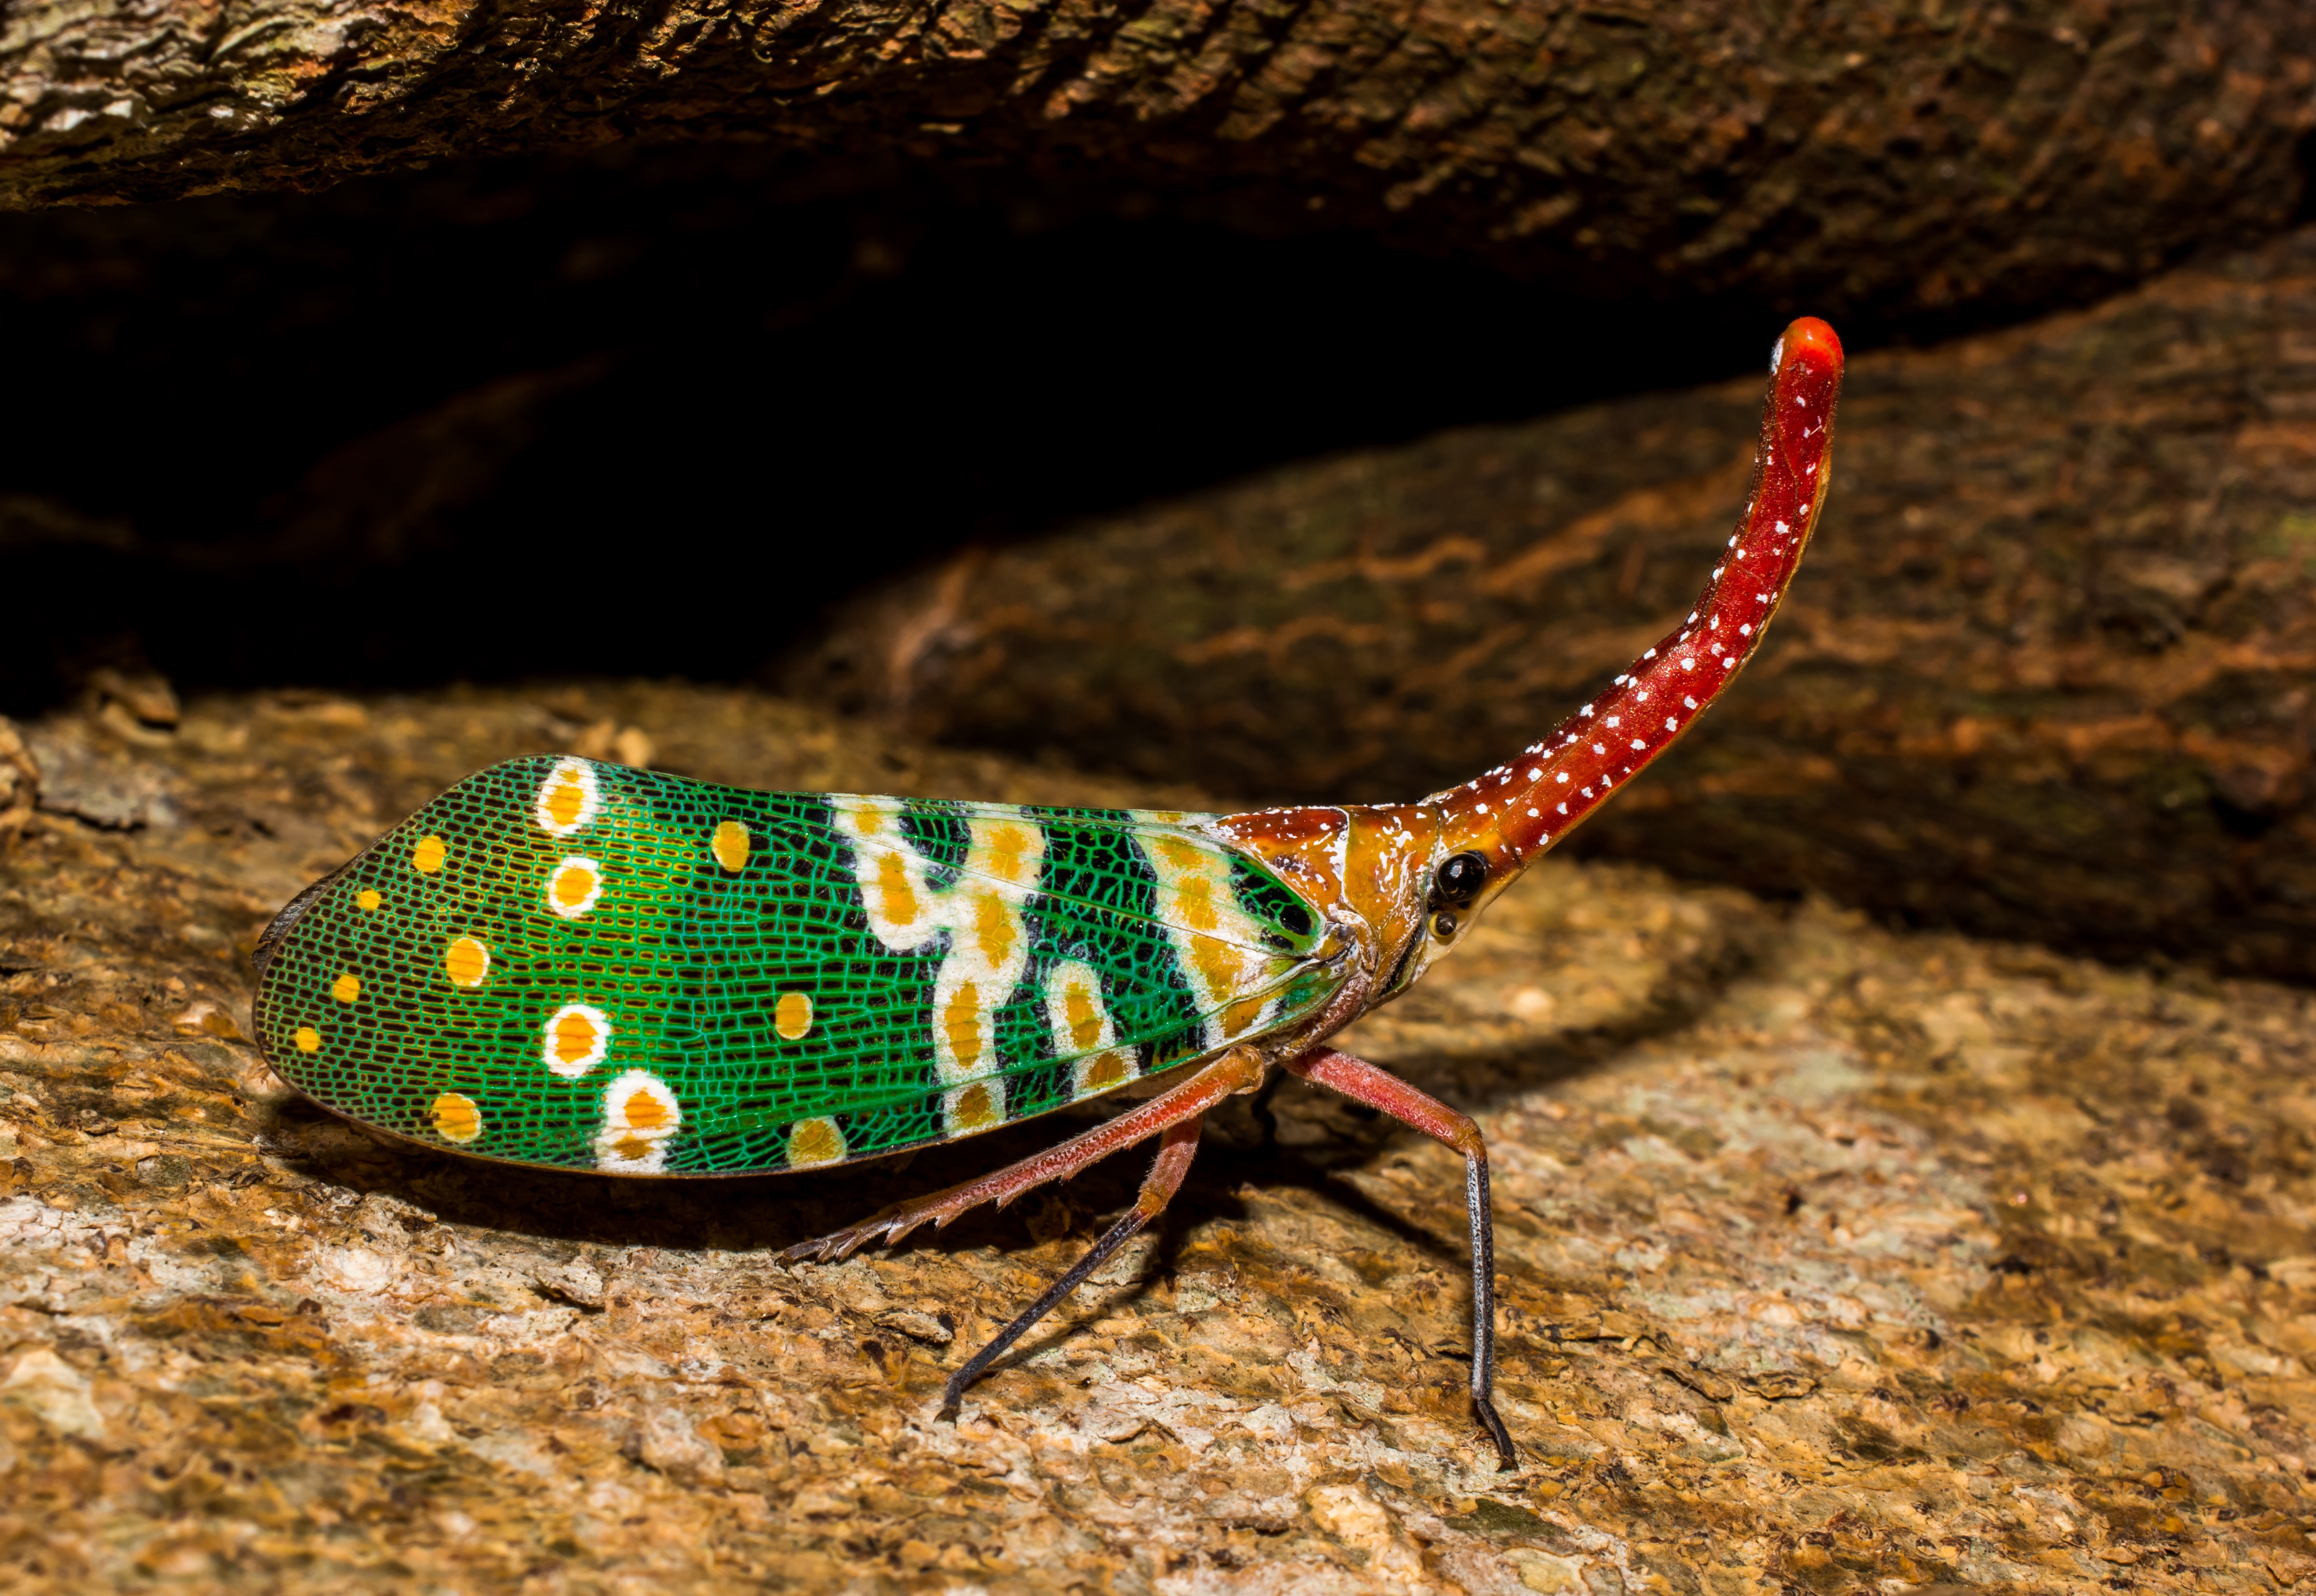
photography, leaf, green, red, insect, colorful, close, fauna, invertebrate, close up, long, exotic, beetle, hemiptera, auchenorrhyncha, macro photography, small animal, proboscis, compound eyes, cicada, bill kerfe, distributed, canthigaster cicada, fulgoromorpha, lantern carrier like, lantern makers cicada, punktaugen